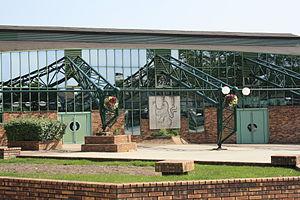
Savigny-sur-Orge
Savigny-sur-Orge est une commune française située dans le département de l’Essonne en région Île-de-France.